Morane-Saulnier M.S.406

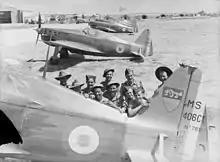
Australian troops with Morane-Saulnier MS.406C1 fighters of Groupe de Chasse I/7, Syria, in July 1941.

France sent 30 M.S.406s to Finland, between 4 and 29 February 1940. By 1943 the Finns had received an additional 46 M.S.406s and 11 M.S.410s purchased from the Germans. By this point, the fighters were hopelessly outdated, but the Finns were so desperate for serviceable aircraft that they decided to start a modification program to bring all of their examples to a new standard.